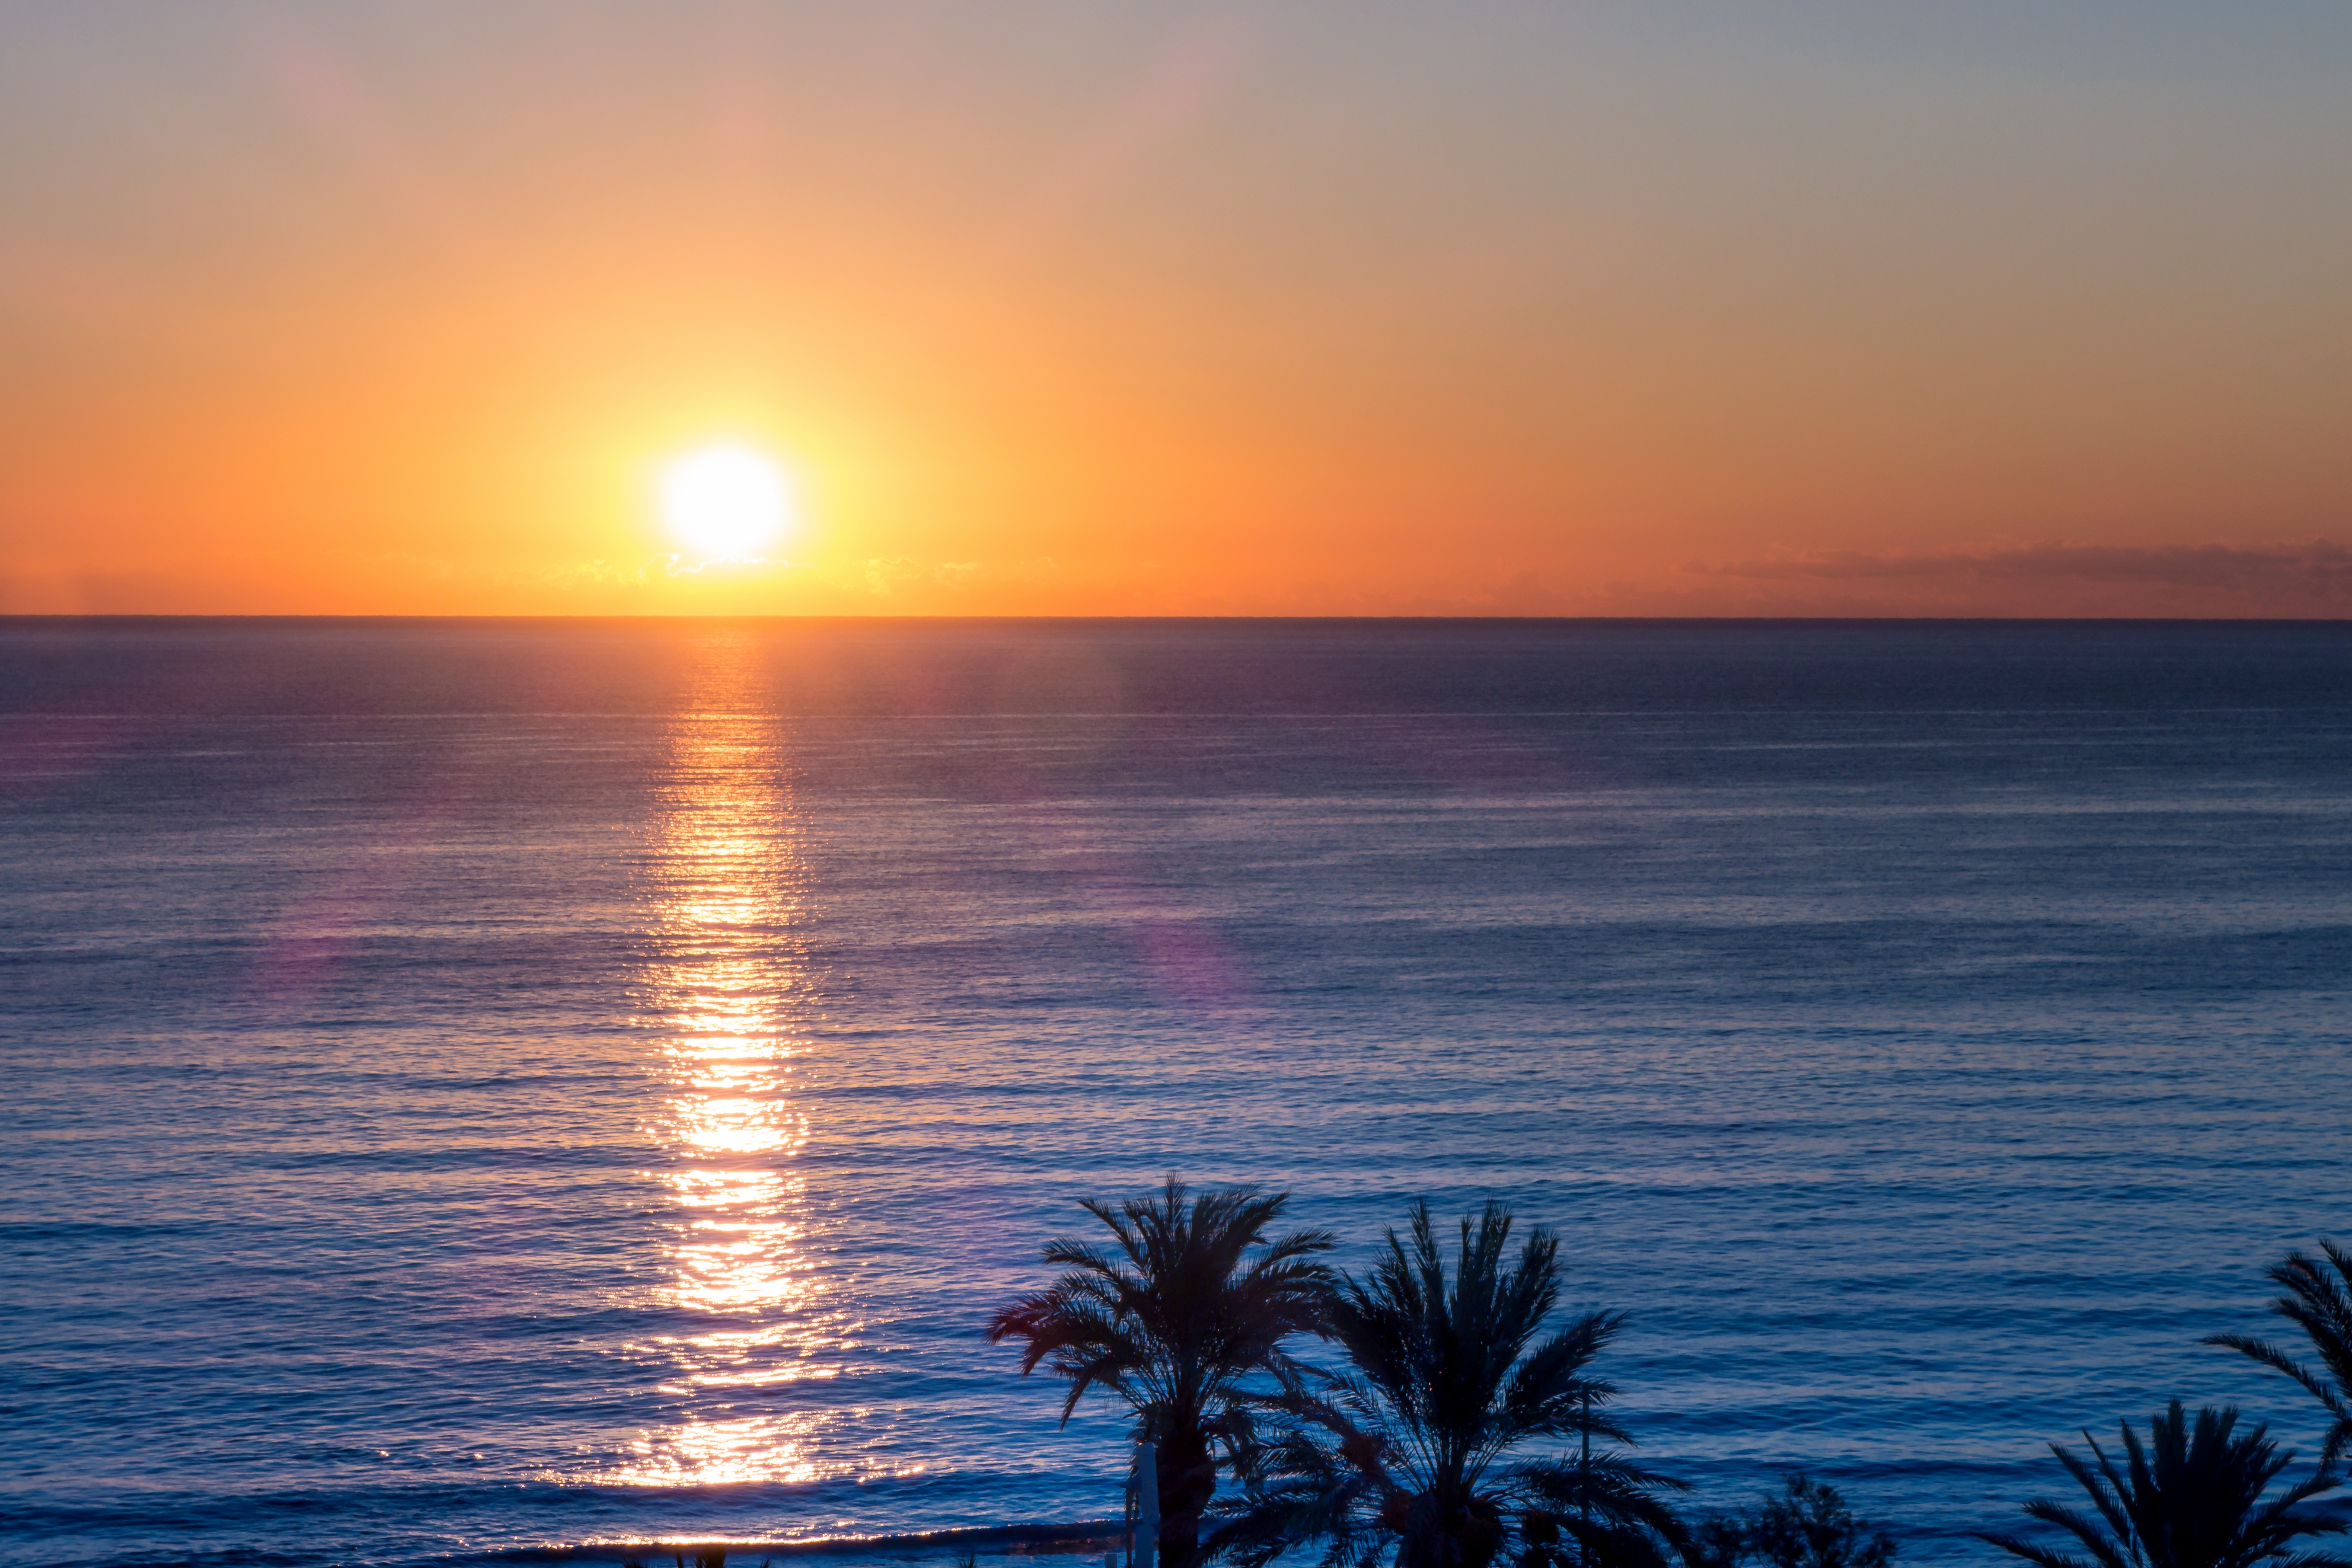
beach, landscape, sea, coast, water, nature, ocean, horizon, sky, sun, sunrise, sunset, sunlight, morning, shore, wave, view, dawn, summer, travel, dusk, evening, paradise, holiday, island, romantic, blue, rest, lighting, body of water, dream, holidays, outlook, mallorca, wide, caribbean, mood, palm trees, afterglow, evening sky, back light, morgenrot, beautiful beach, wind wave, red sky at morning